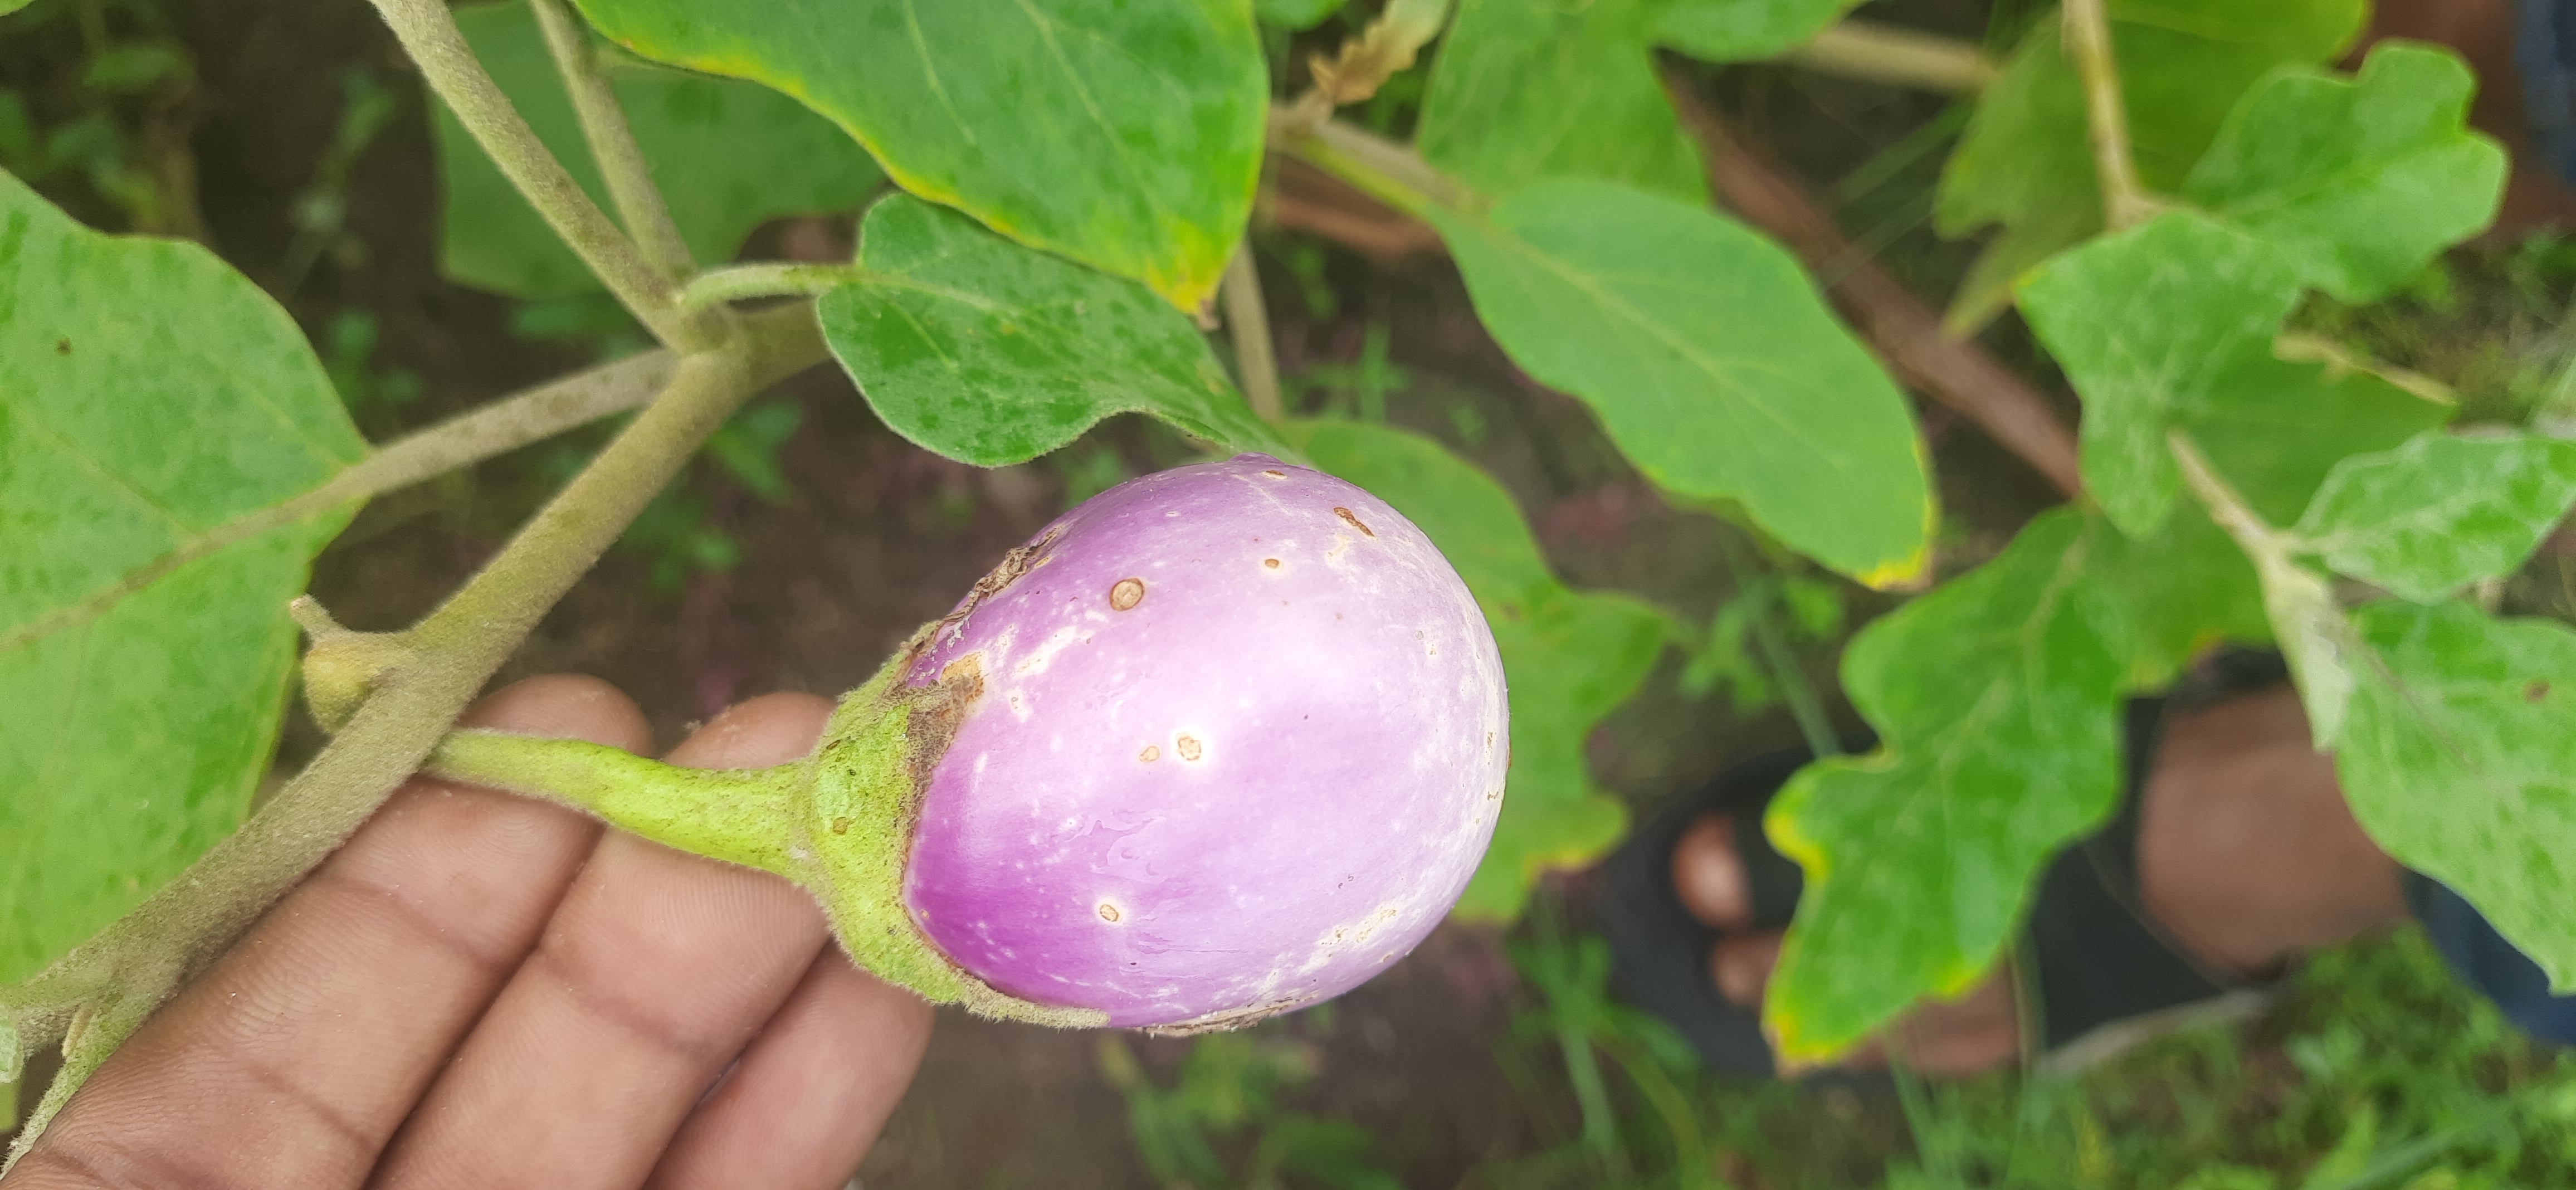
Label: Healty Brinjal